Om Namah Shivaya

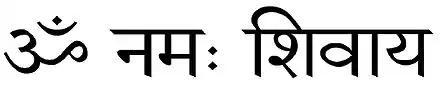
The mantra "Om Namah Shivaya" in Devanagari script

Om Namah Shivaya (Devanagari: ; IAST: Oṃ Namaḥ Śivāya) is one of the most popular Hindu mantras and the most important mantra in Shaivism. Namah Shivaya means "O salutations to the auspicious one!", or "adoration to Lord Shiva". It is called Siva Panchakshara, or Shiva Panchakshara or simply Panchakshara meaning the "five-syllable" mantra (viz., excluding the "Om") and is dedicated to Shiva. This Mantra appears as 'Na' 'Ma' 'Śi' 'Vā' and 'Ya' in the Shri Rudram Chamakam which is a part of the Krishna Yajurveda and also in the Rudrashtadhyayi which is a part of the Shukla Yajurveda.